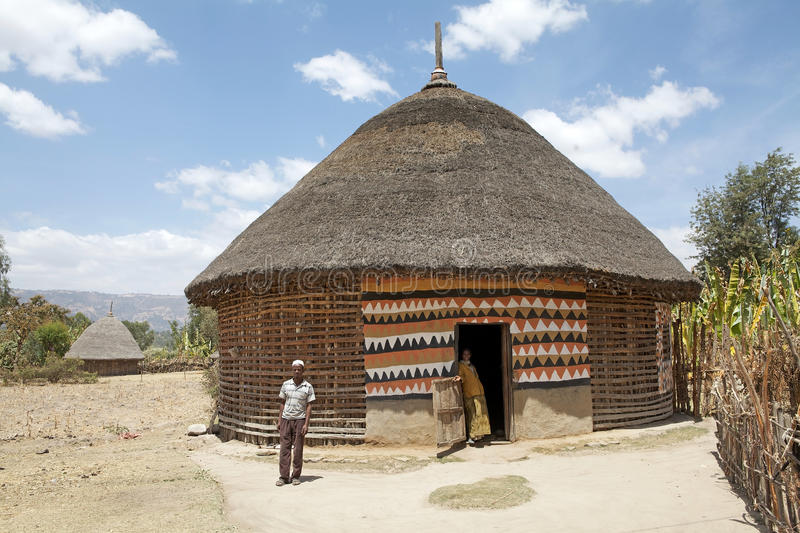
Waaw ñu ngi gis ci nataal bi benn néegu ñax bu mag a mag boo xam ne dañu ko ràbb daldi ci teg ëe ñax. Njubb ba jëm ca kaw. Ca bunt ba nag ñuŋ ko def benn ëe "décoration" bu rafet, bunt ba ubbéeku am ku fa taxaw. Ci beneen wàllu càmmooñ bi nuy jàkkarlool ci nataal bi ñu ngi gis benn nit mu taxaw..